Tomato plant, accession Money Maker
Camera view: horizontal (90 deg, fisheye); turntable rotation: 150 degrees
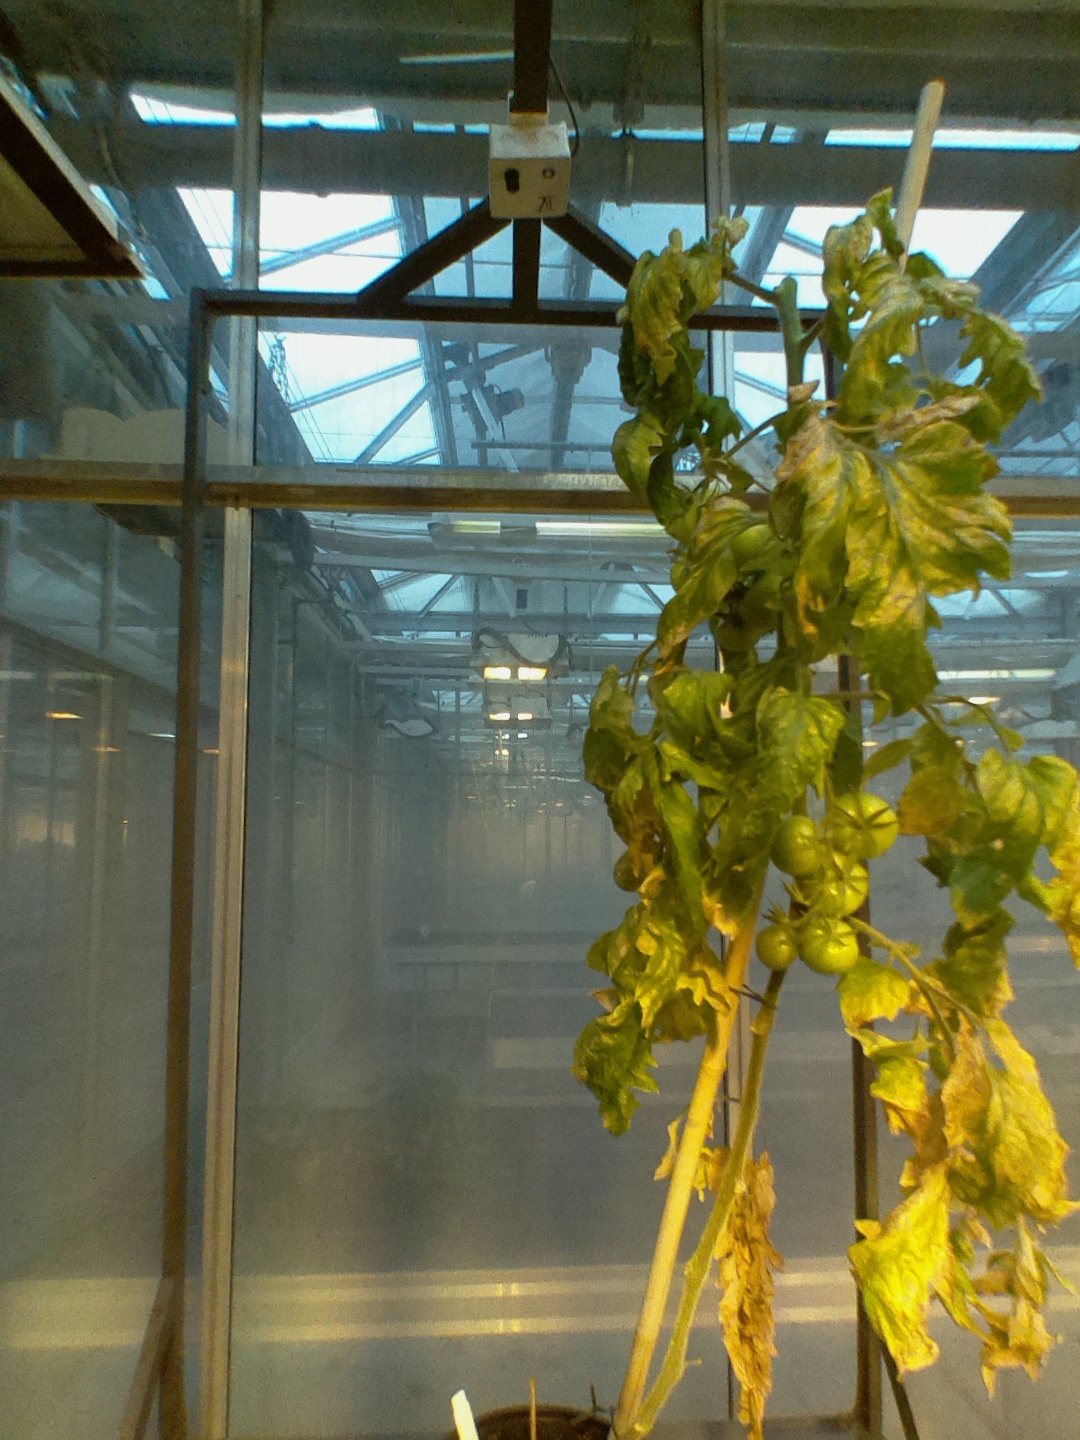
BBCH growth stage 79: 90% -100% of final fruit size